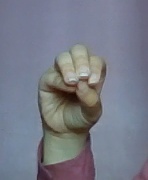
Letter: ha